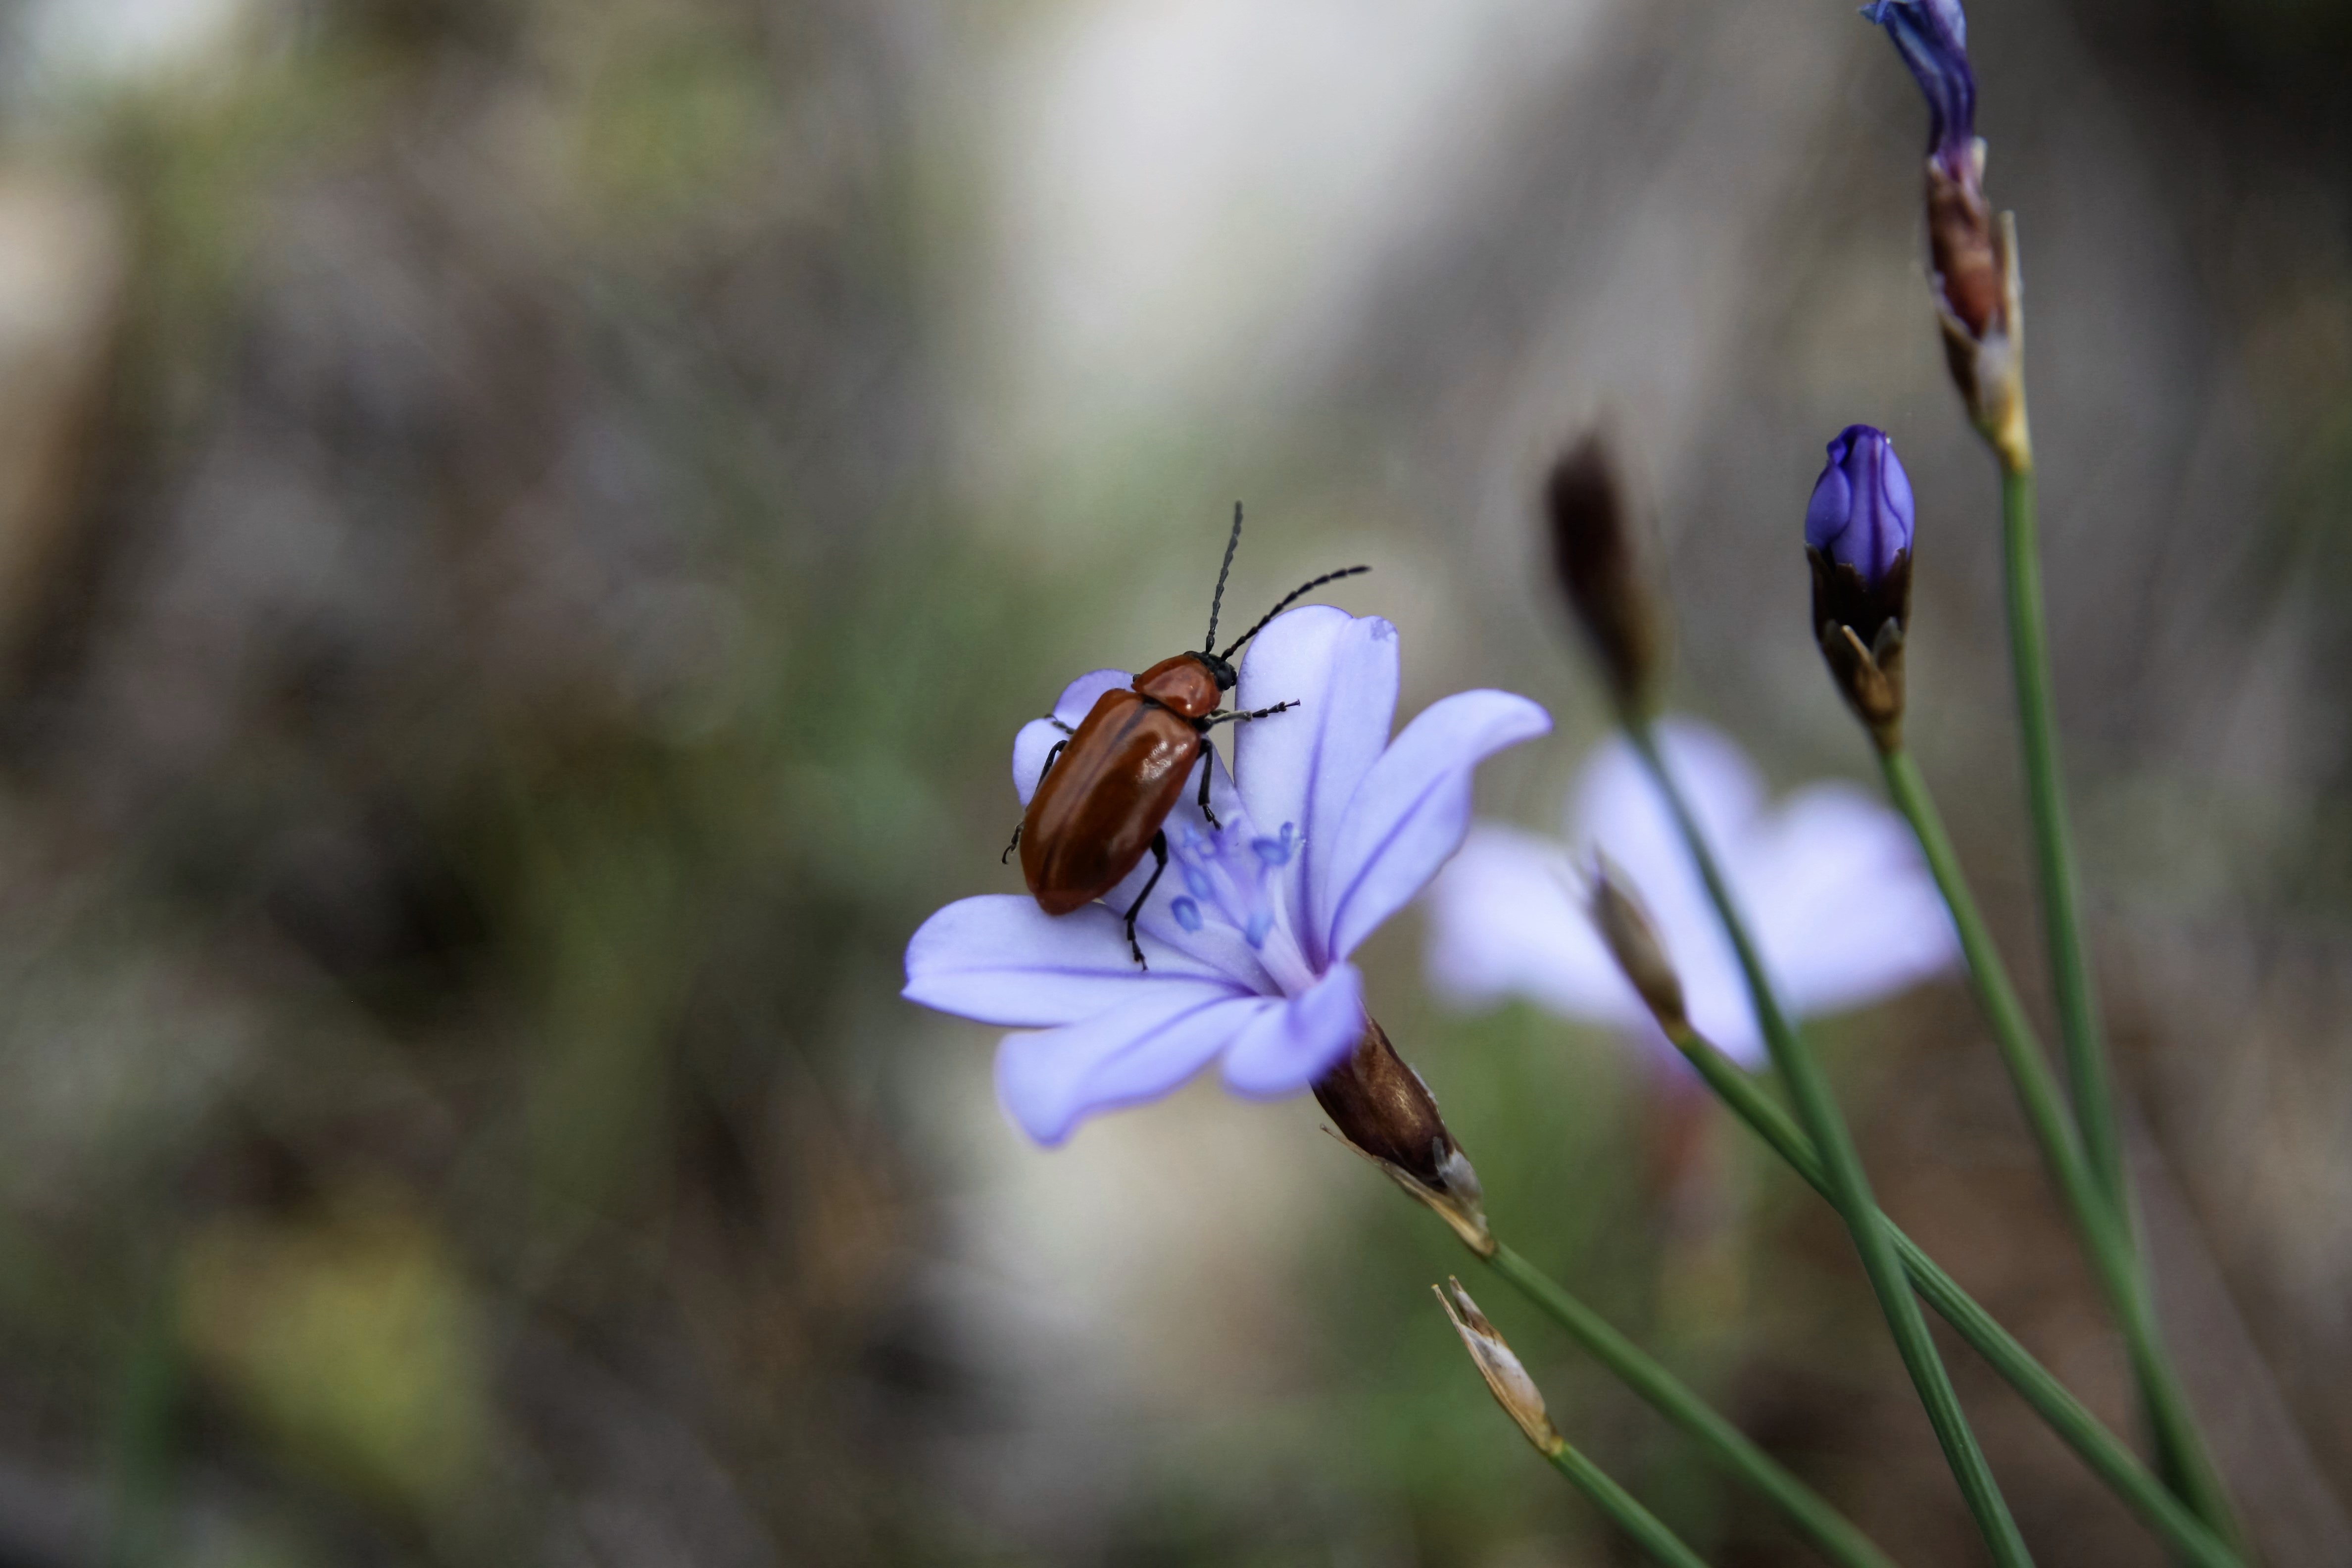
nature, blossom, plant, photography, flower, purple, petal, bloom, wildlife, wild, environment, pollination, spring, insect, macro, botany, blue, flora, fauna, invertebrate, wildflower, close up, bee, lilac, spring flower, nectar, macro photography, flowering plant, honey bee, membrane winged insect